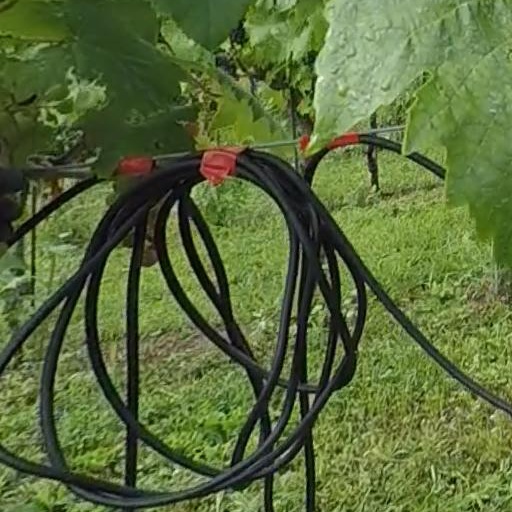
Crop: grape